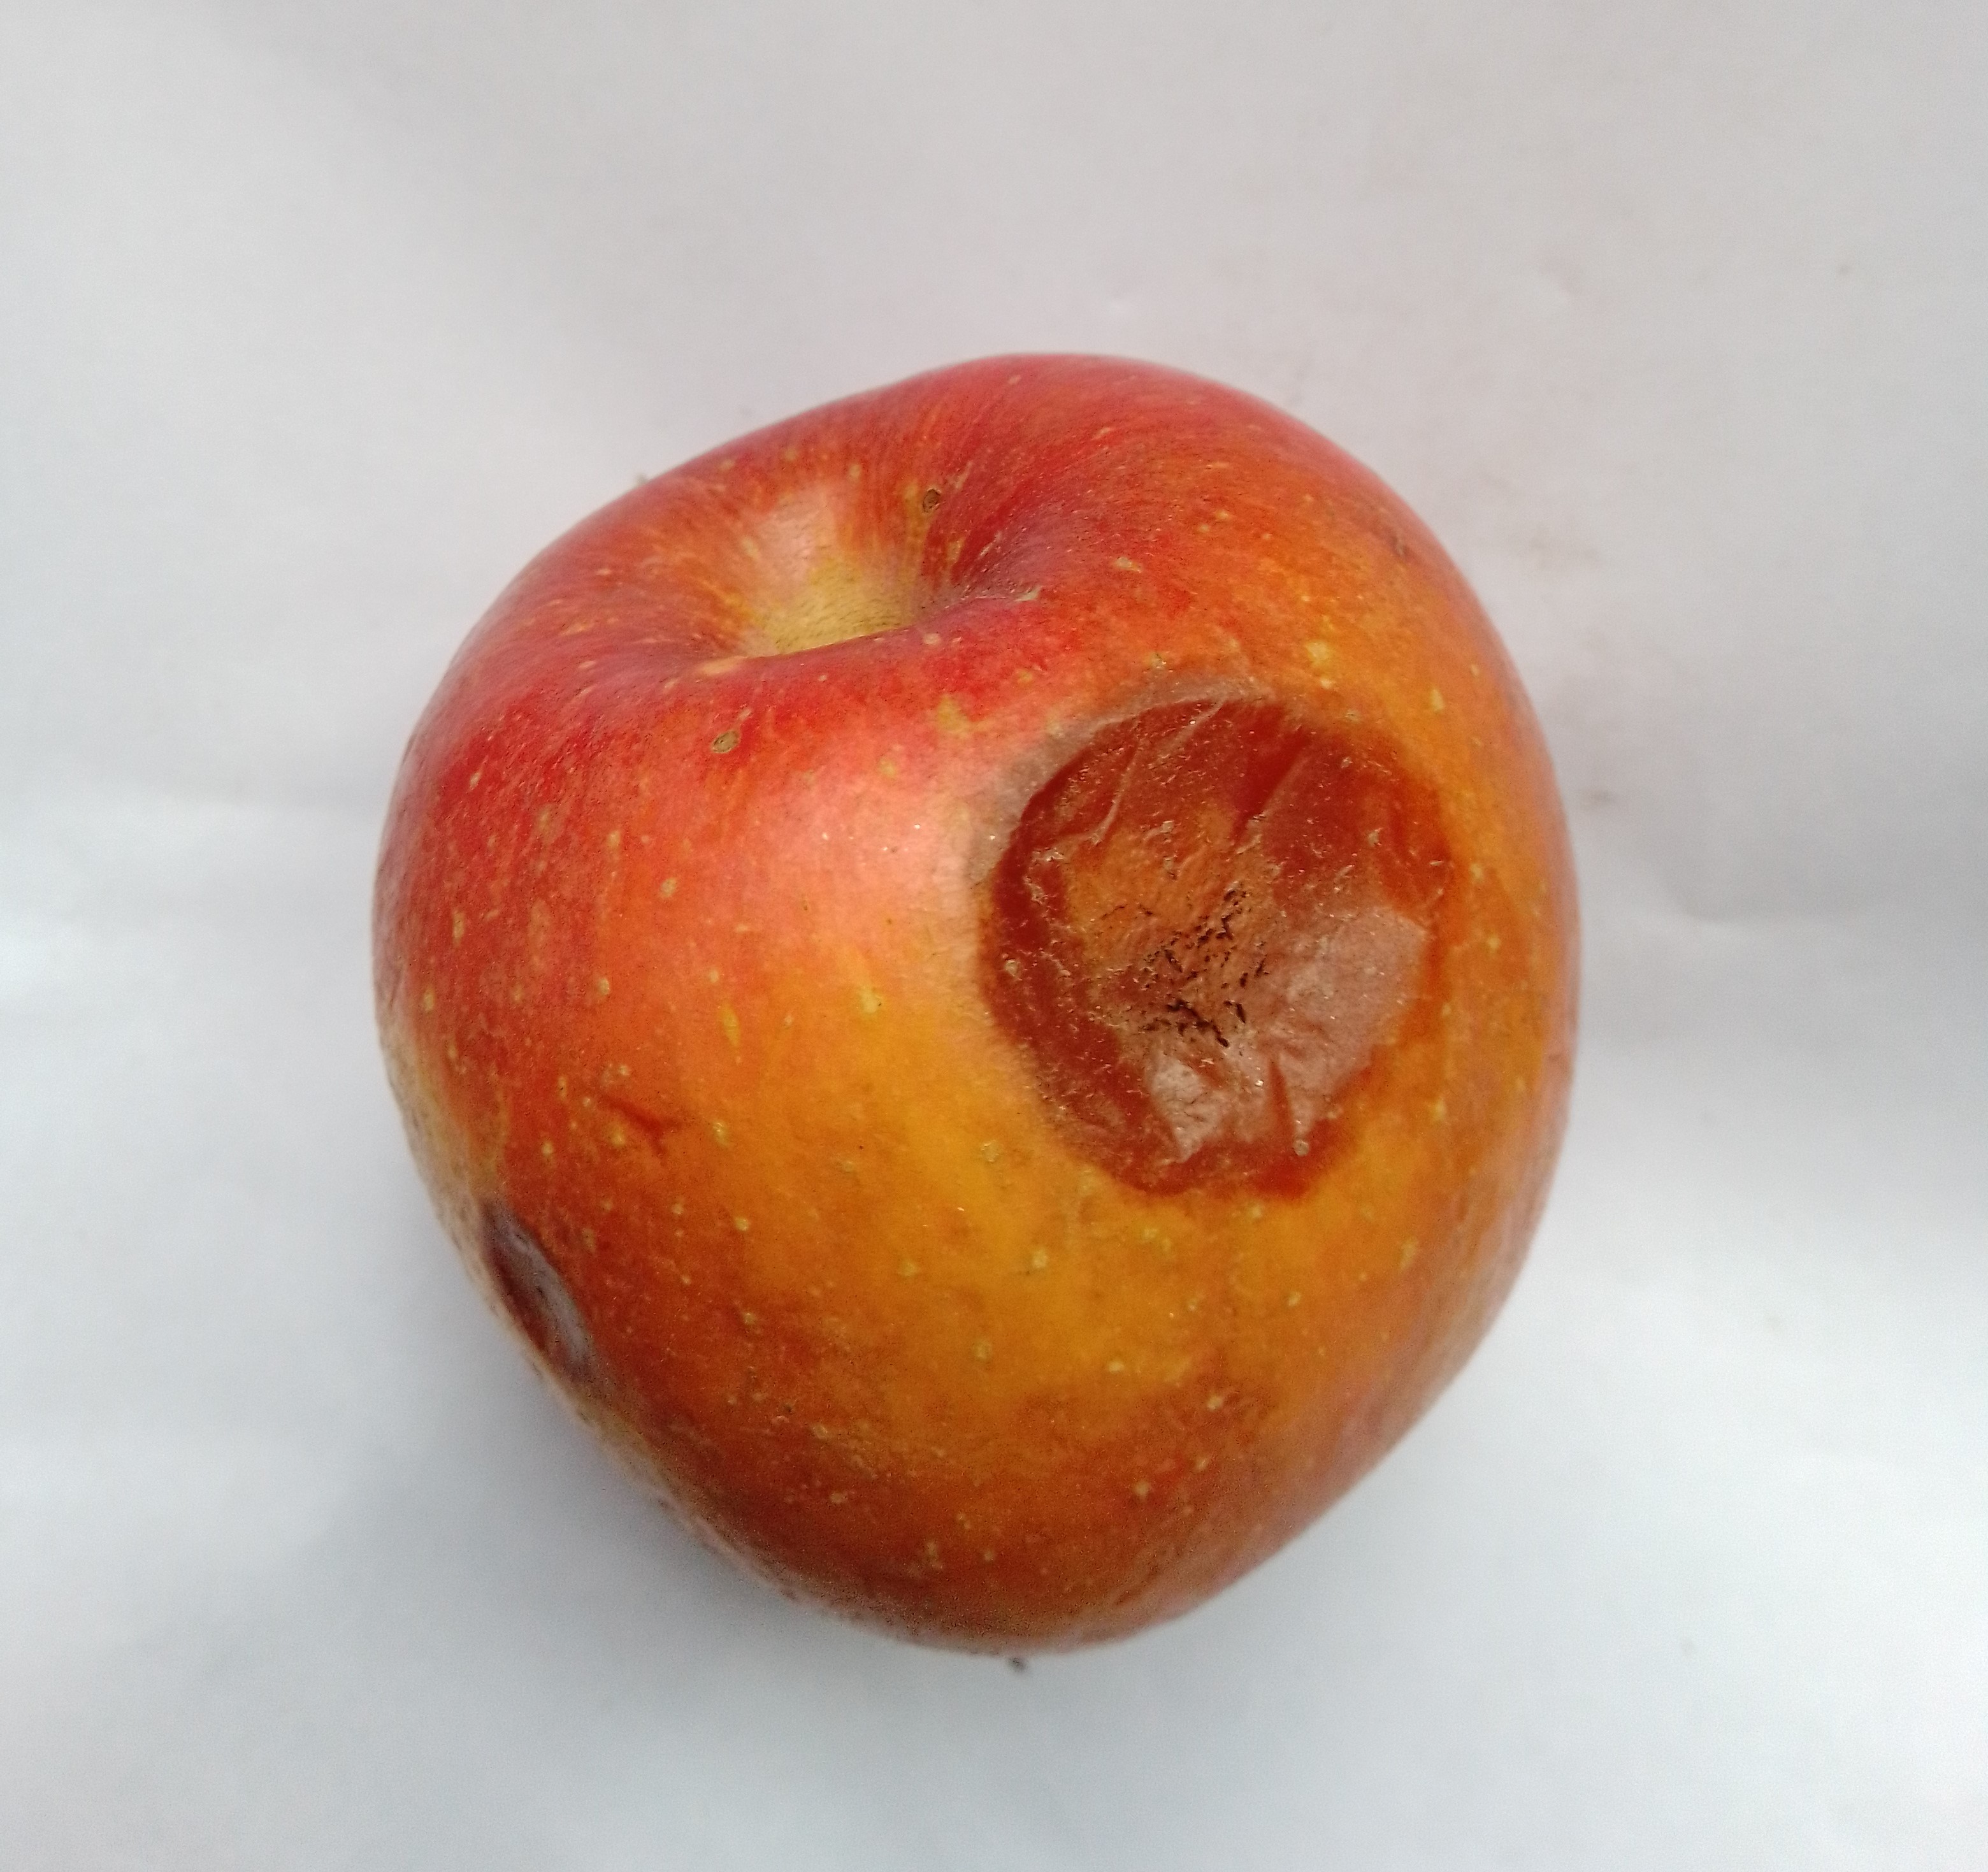
Fruit: apple
Condition: rotten